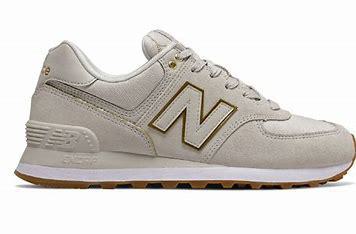
Brand: New
Model: Balance WL574